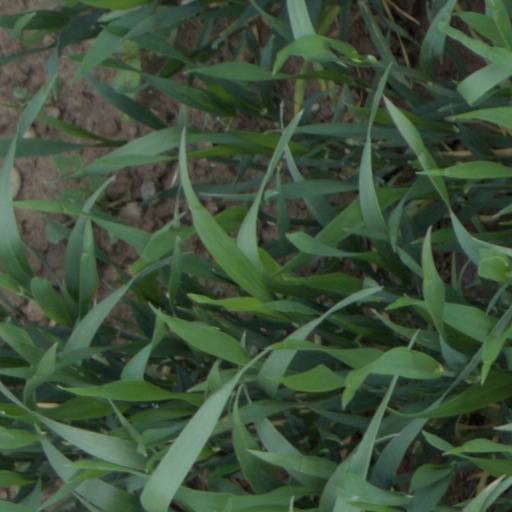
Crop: wheat